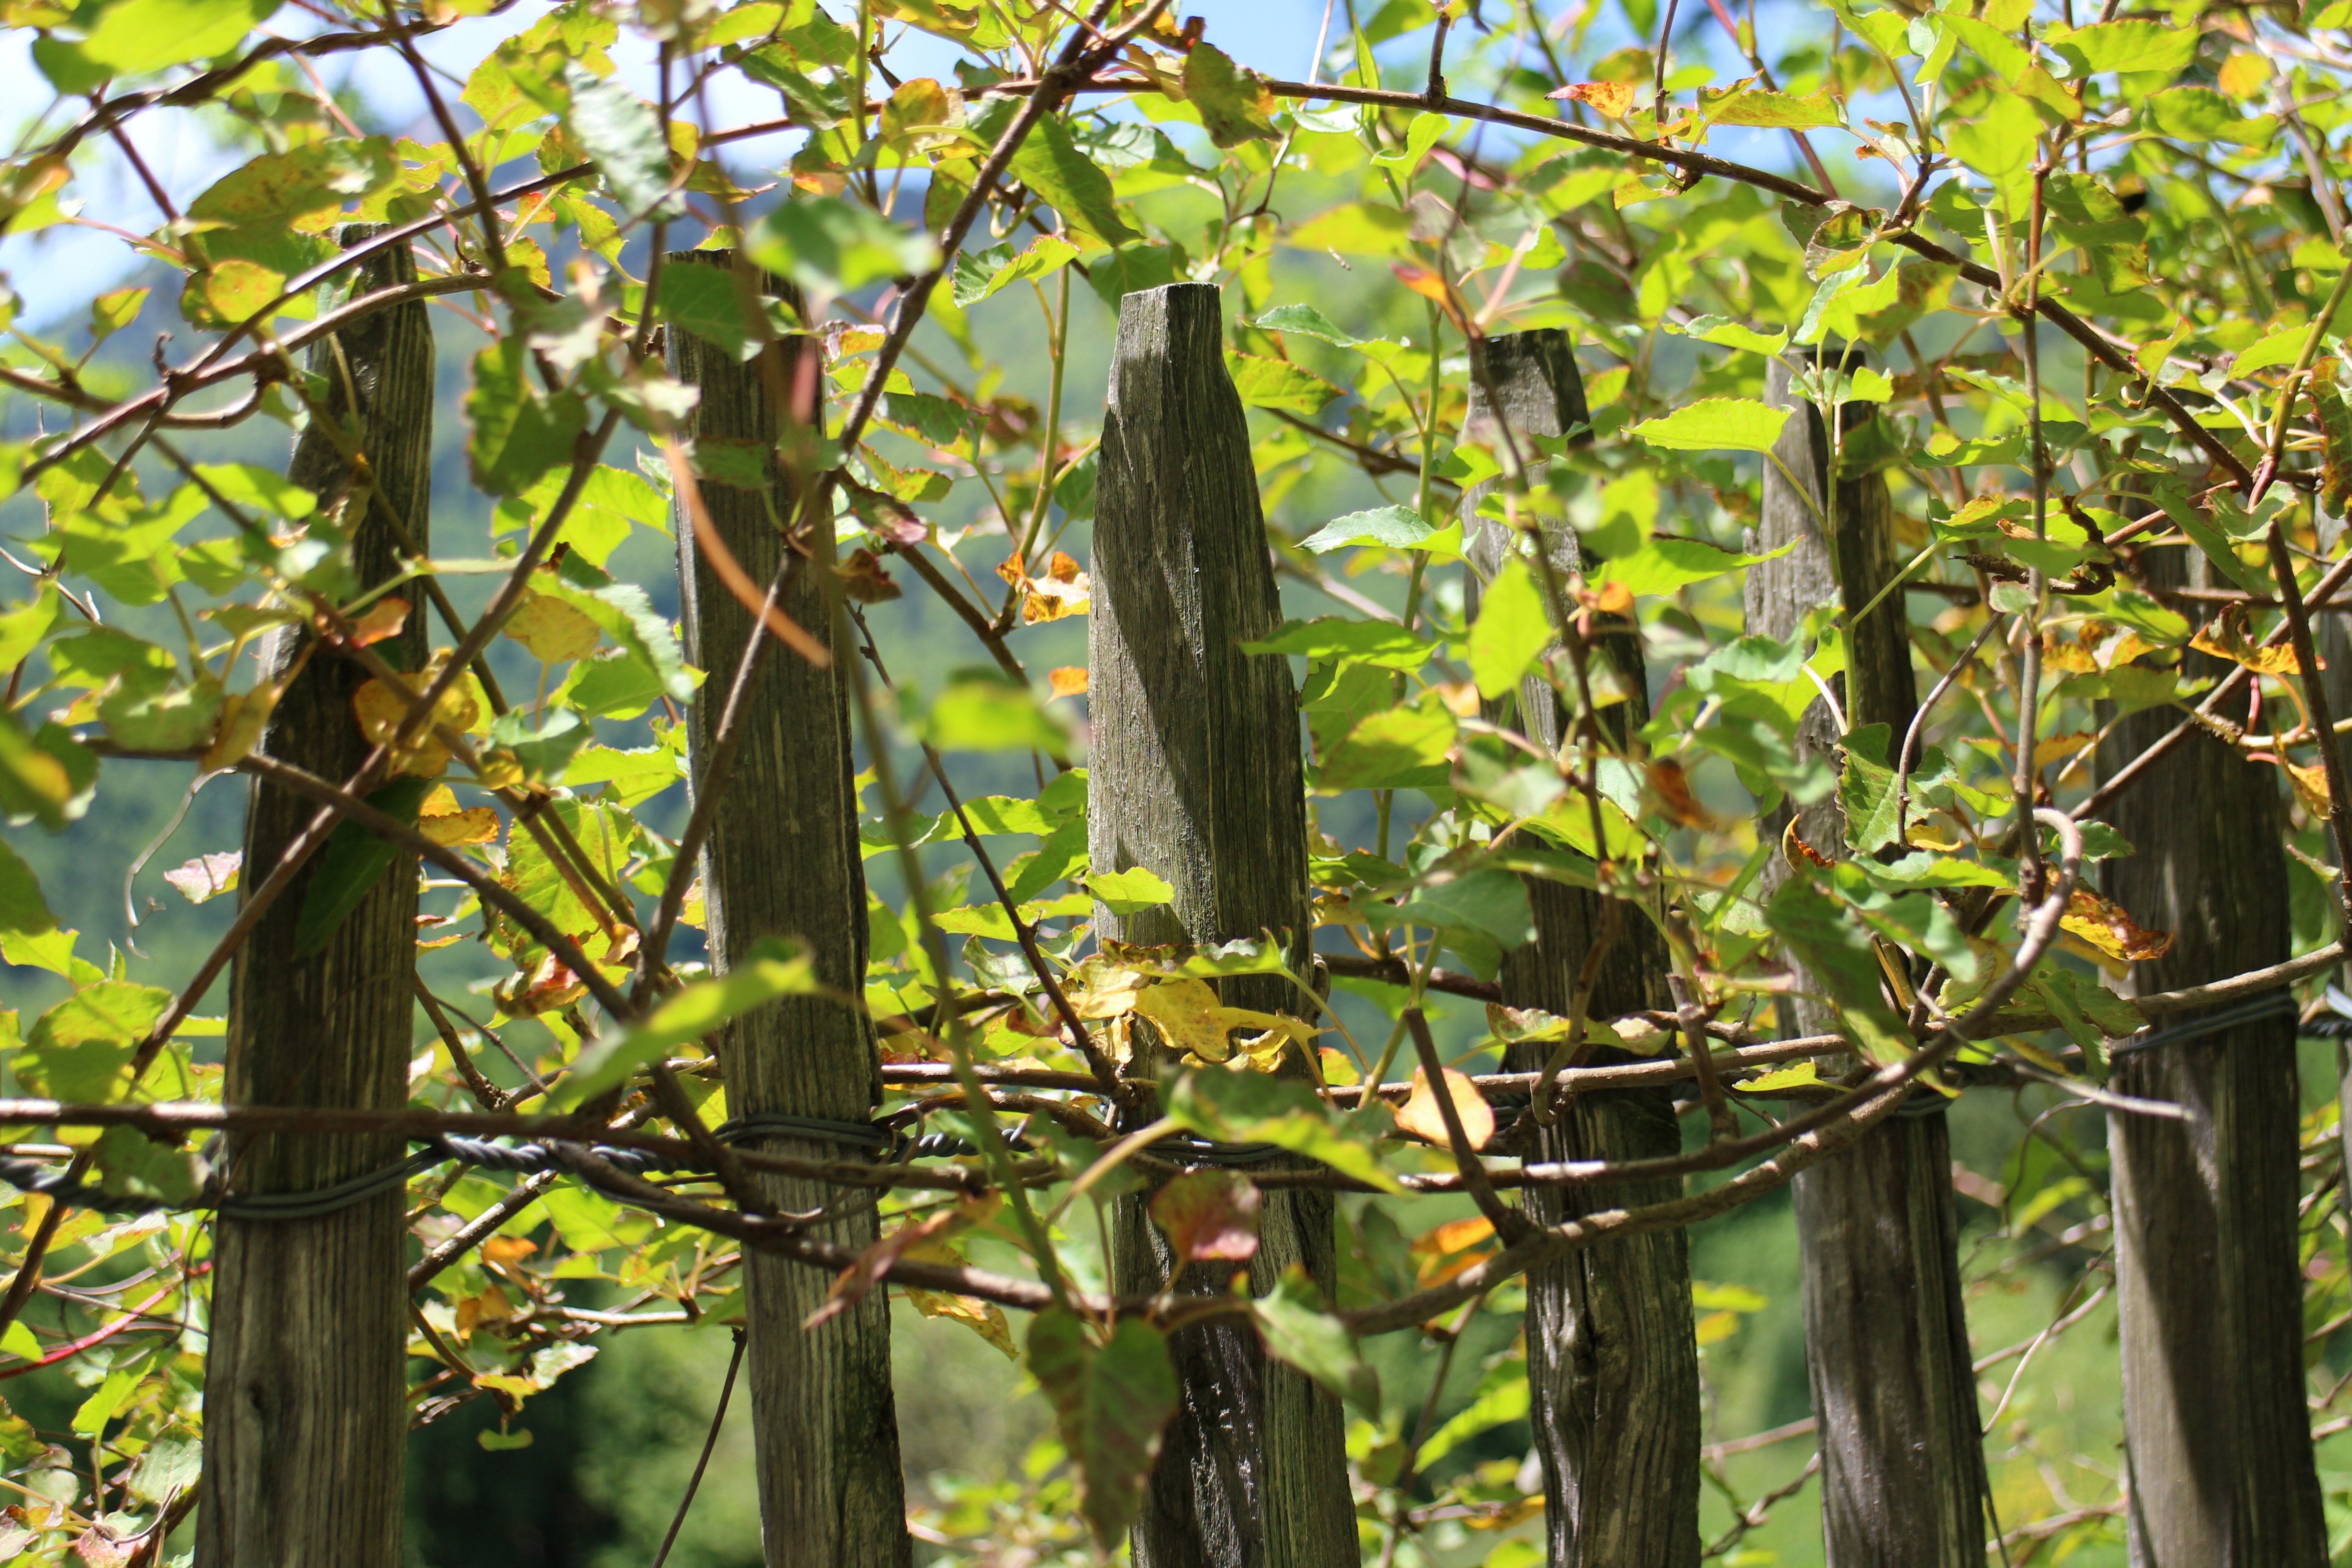
tree, branch, fence, growth, plant, fruit, leaf, flower, food, produce, climber, agriculture, shrub, creeper, ranke, wood fence, flowering plant, land plant, roll fence, pole fence, wooden fences